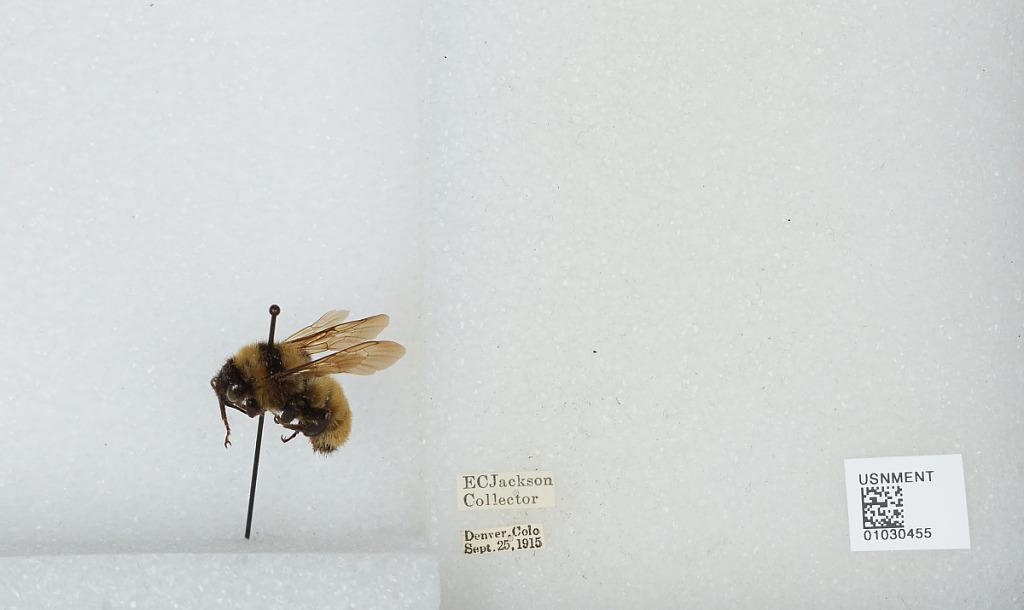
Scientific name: Bombus (Fervidobombus) pensylvanicus pensylvanicus (De Geer)
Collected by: E. Jackson
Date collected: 1915-9-25
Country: United States
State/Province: Colorado
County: Denver
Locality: Denver
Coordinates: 39.7392, -104.985